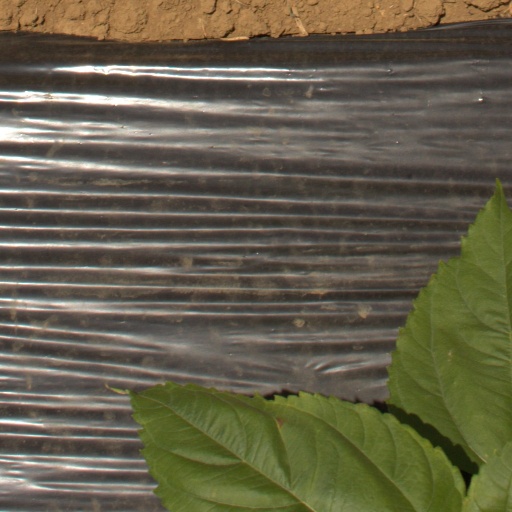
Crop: Jerusalem artichoke